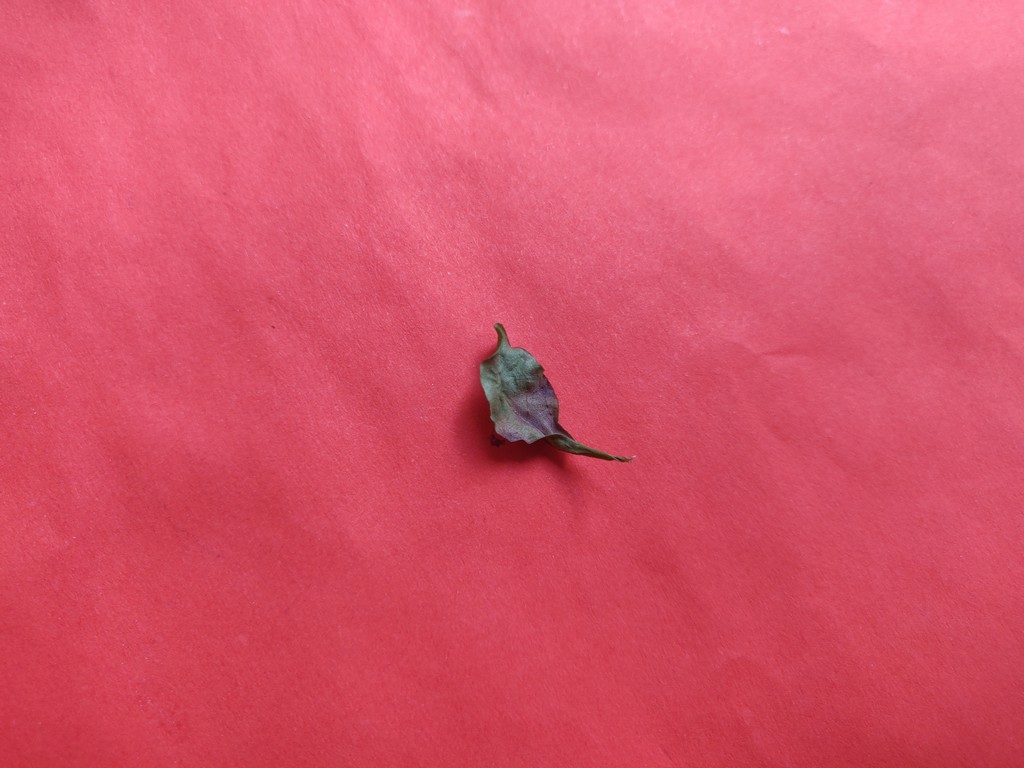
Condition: Dried
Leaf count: single
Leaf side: unknown